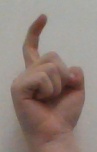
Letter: ra